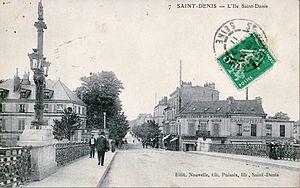
Carte postale ancienne éditée par Puisais à Saint-Denis, n°7 SAINT-DENIS - L'Île-SAINT-DENIS
Le pont de l'île Saint-Denis franchit la Seine en deux parties, une de Saint-Denis, à l'est, à l'Île Saint-Denis, communes toutes deux du département de la Seine-Saint-Denis, et l'autre de l'Île Saint-Denis à Villeneuve-la-Garenne, à l'ouest, dans le département des Hauts-de-Seine.